Air pollution measurement

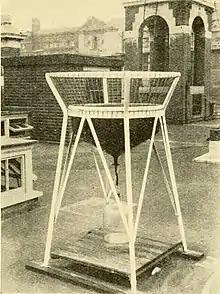
An early deposit gauge used for measuring air pollution. Photograph from "The Smoke Problem of Great Cities" by Shaw and Owens, 1925.

Sulfur dioxide is measured by fluorescence spectroscopy. This involves firing ultraviolet light at a sample of the air and measuring the fluorescence produced. Absorption spectrophotometers are also used for measuring . Flame photometric analyzers are used for measuring other sulphur compounds in the air. Older methods of measuring sulfur dioxide involved passing air samples through glass bottles containing iodine, hydrogen peroxide, or sodium or potassium tetrachloromercurate.